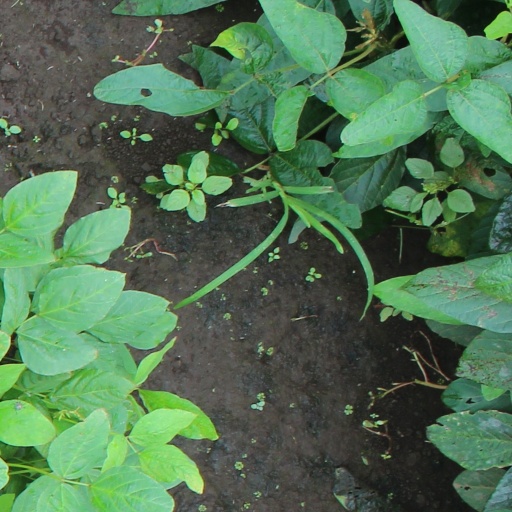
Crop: soybean